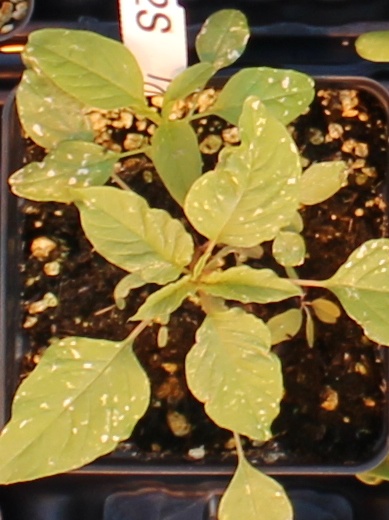
Label: Palmer Amaranth